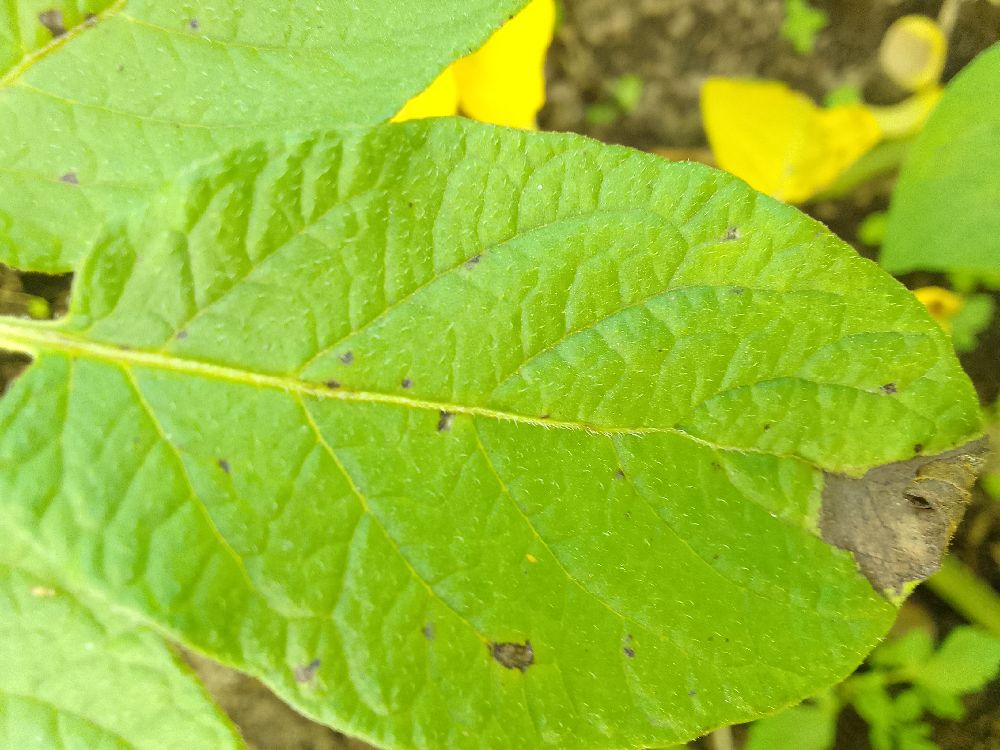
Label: Late blight